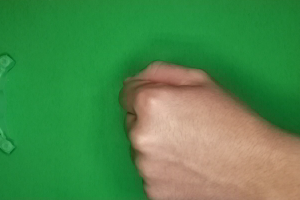
Label: rock